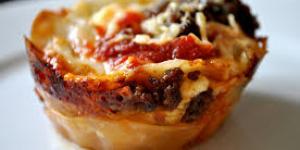
pinchos de lasagna